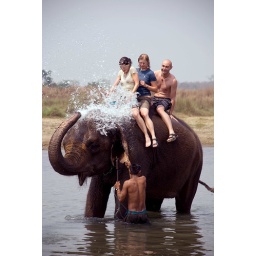
Tourists taking elephant bath in the Rapti river in Chitwan.